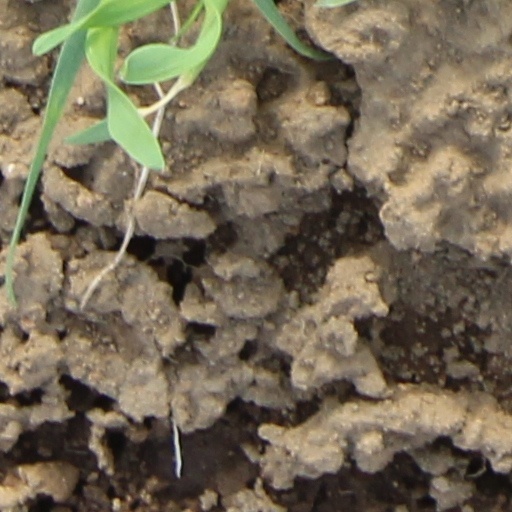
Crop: wheat